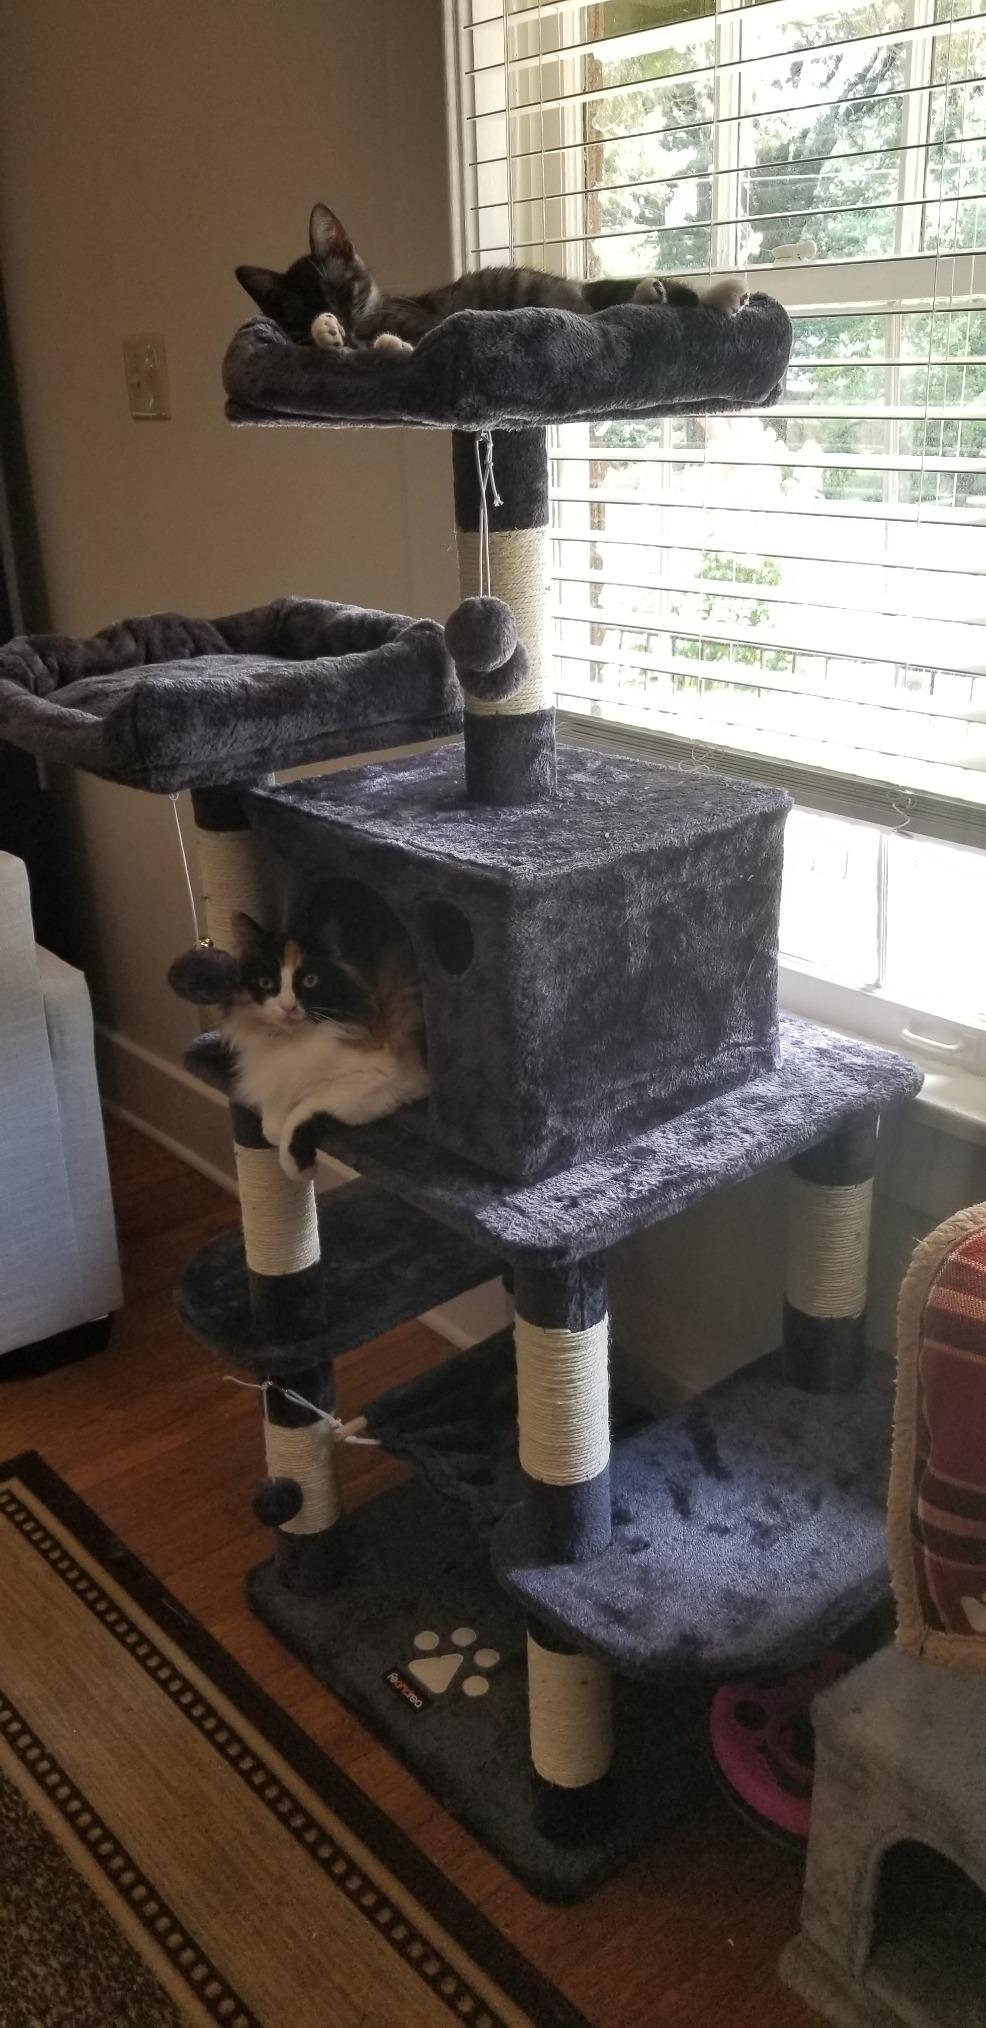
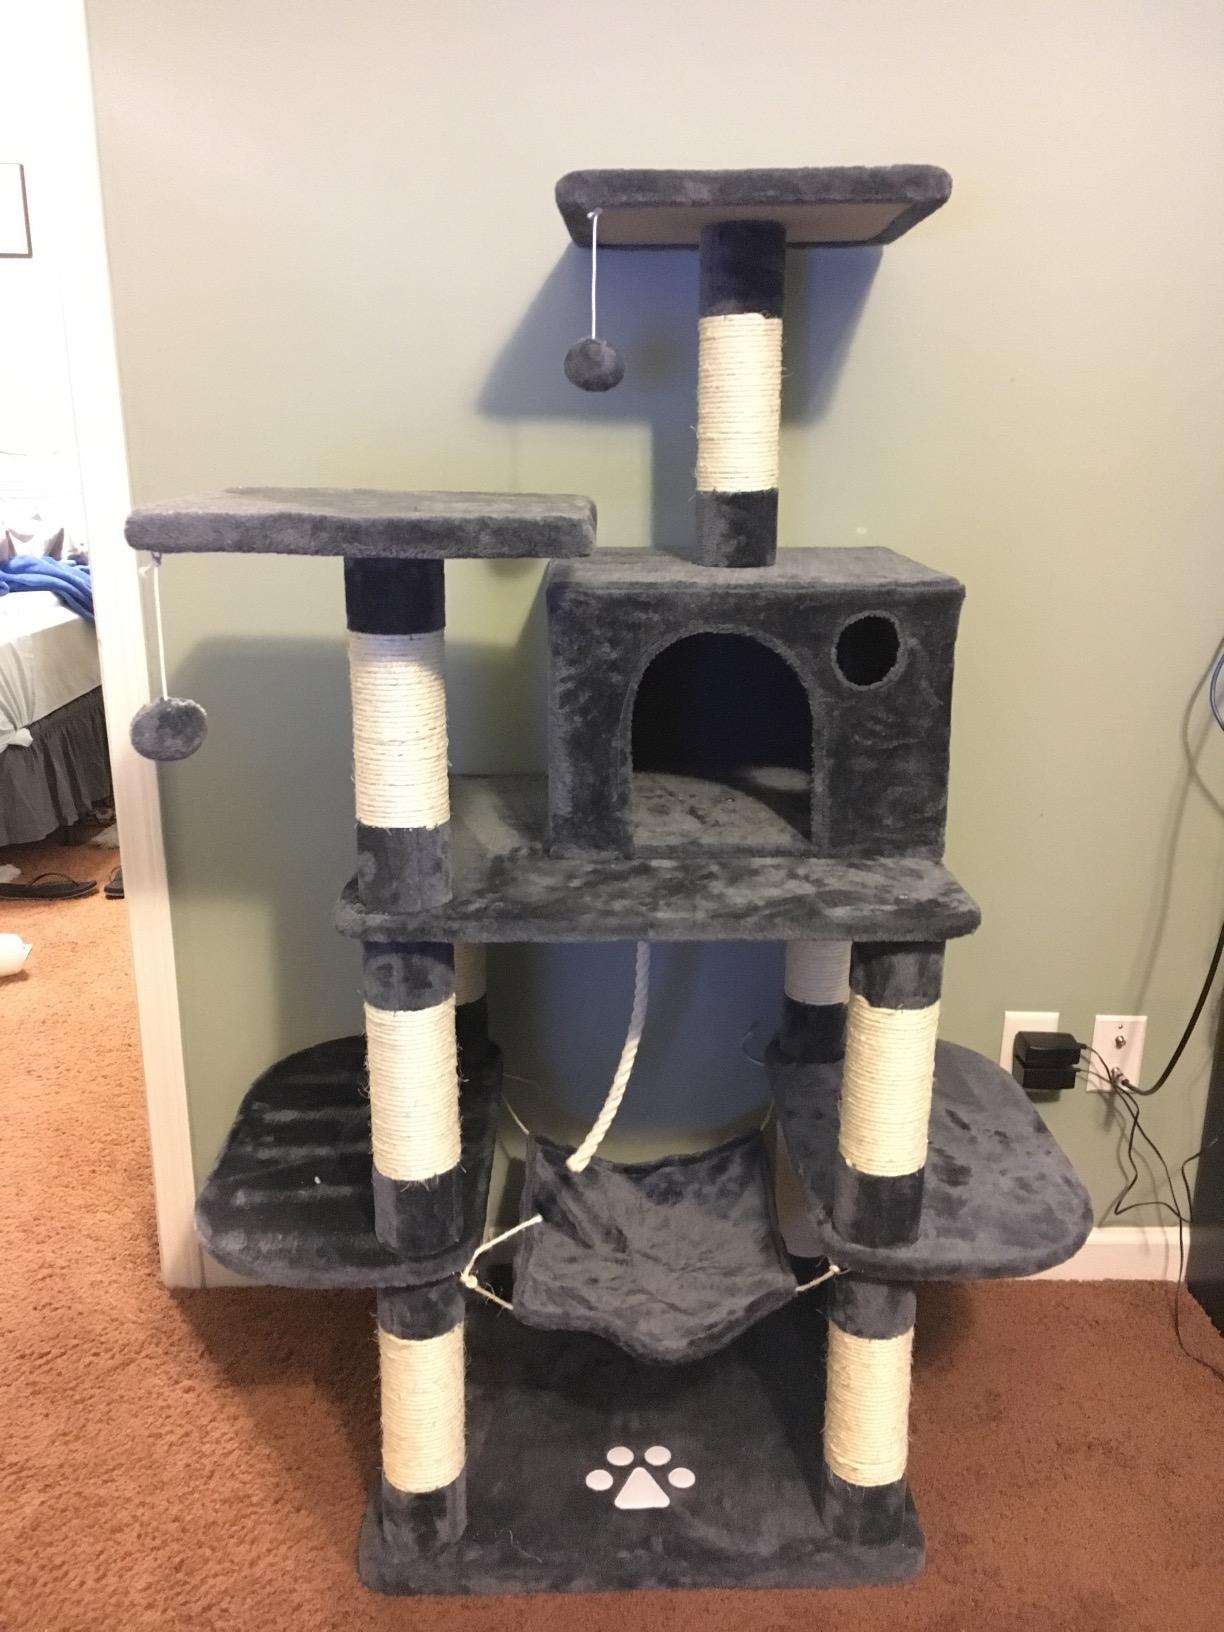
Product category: items_cat tree
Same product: yes